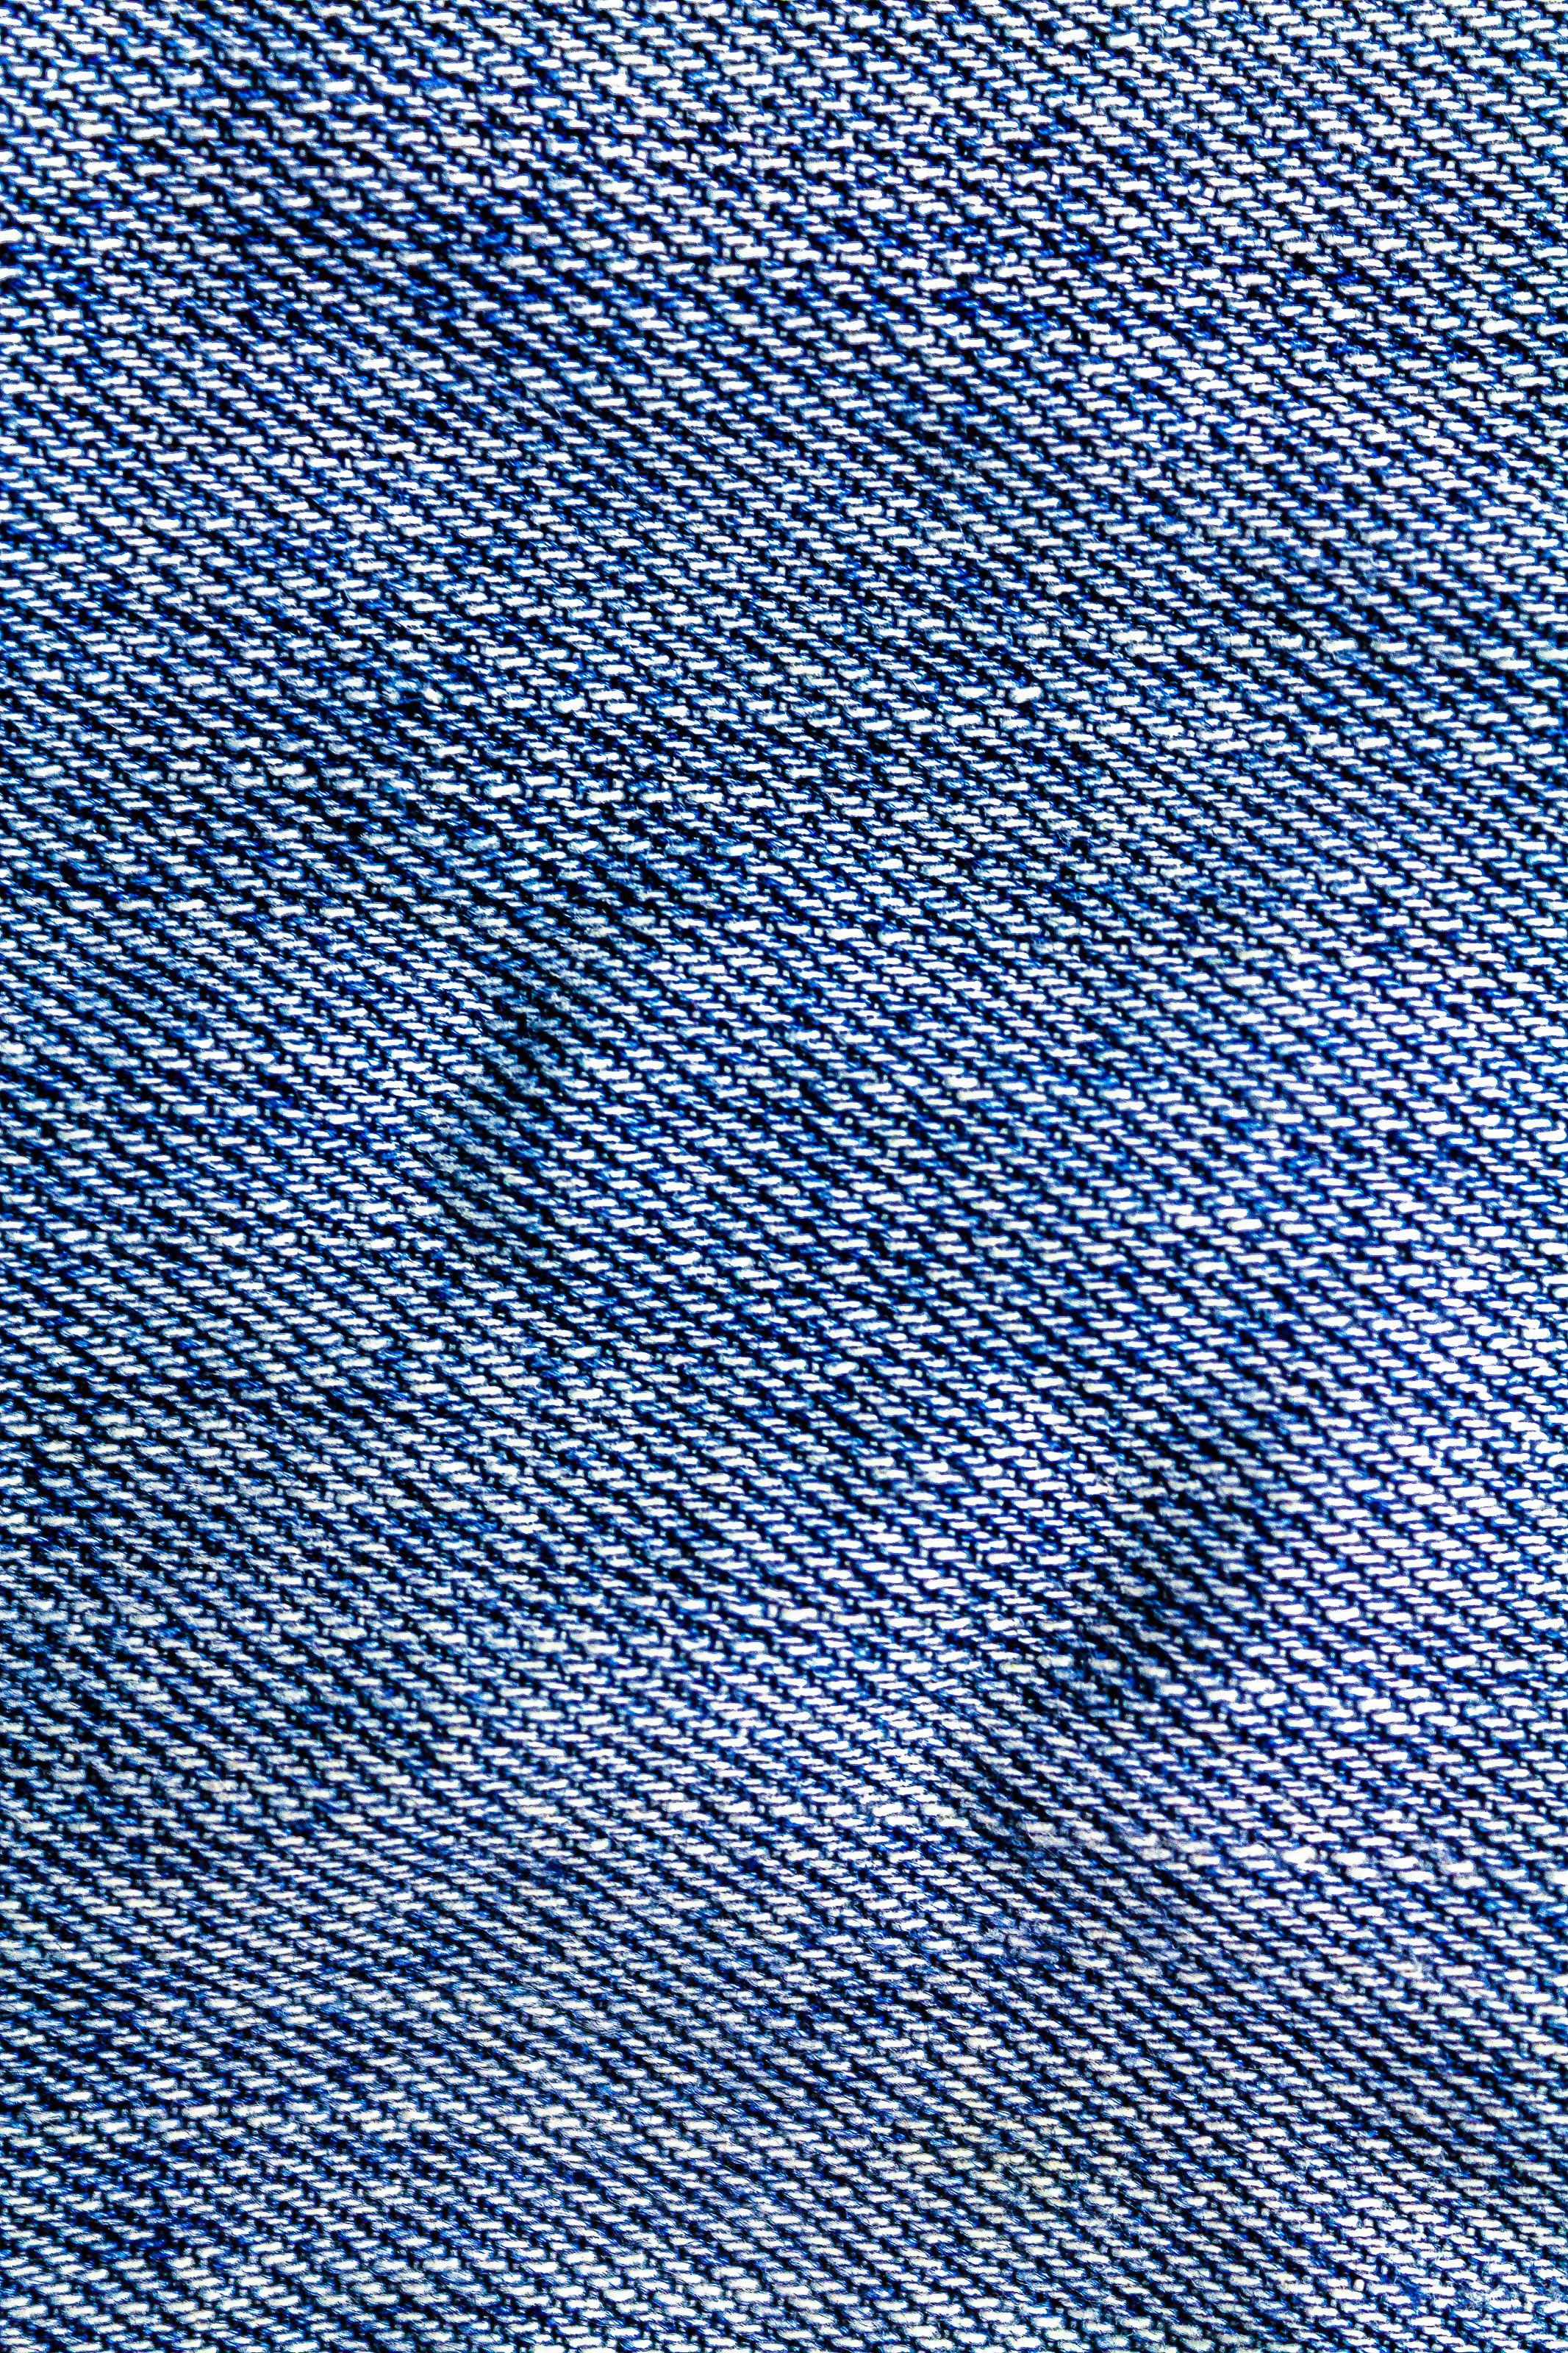
textile, fashion, design, style, background, fabric, denim, material, pattern, clothing, texture, blue, cloth, casual, garment, cotton, wear, color, vintage, canvas, pants, detail, closeup, indigo, rough, surface, apparel, jean, abstract, dress, line, grass, sky, mesh